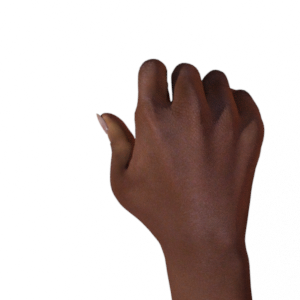
Label: rock